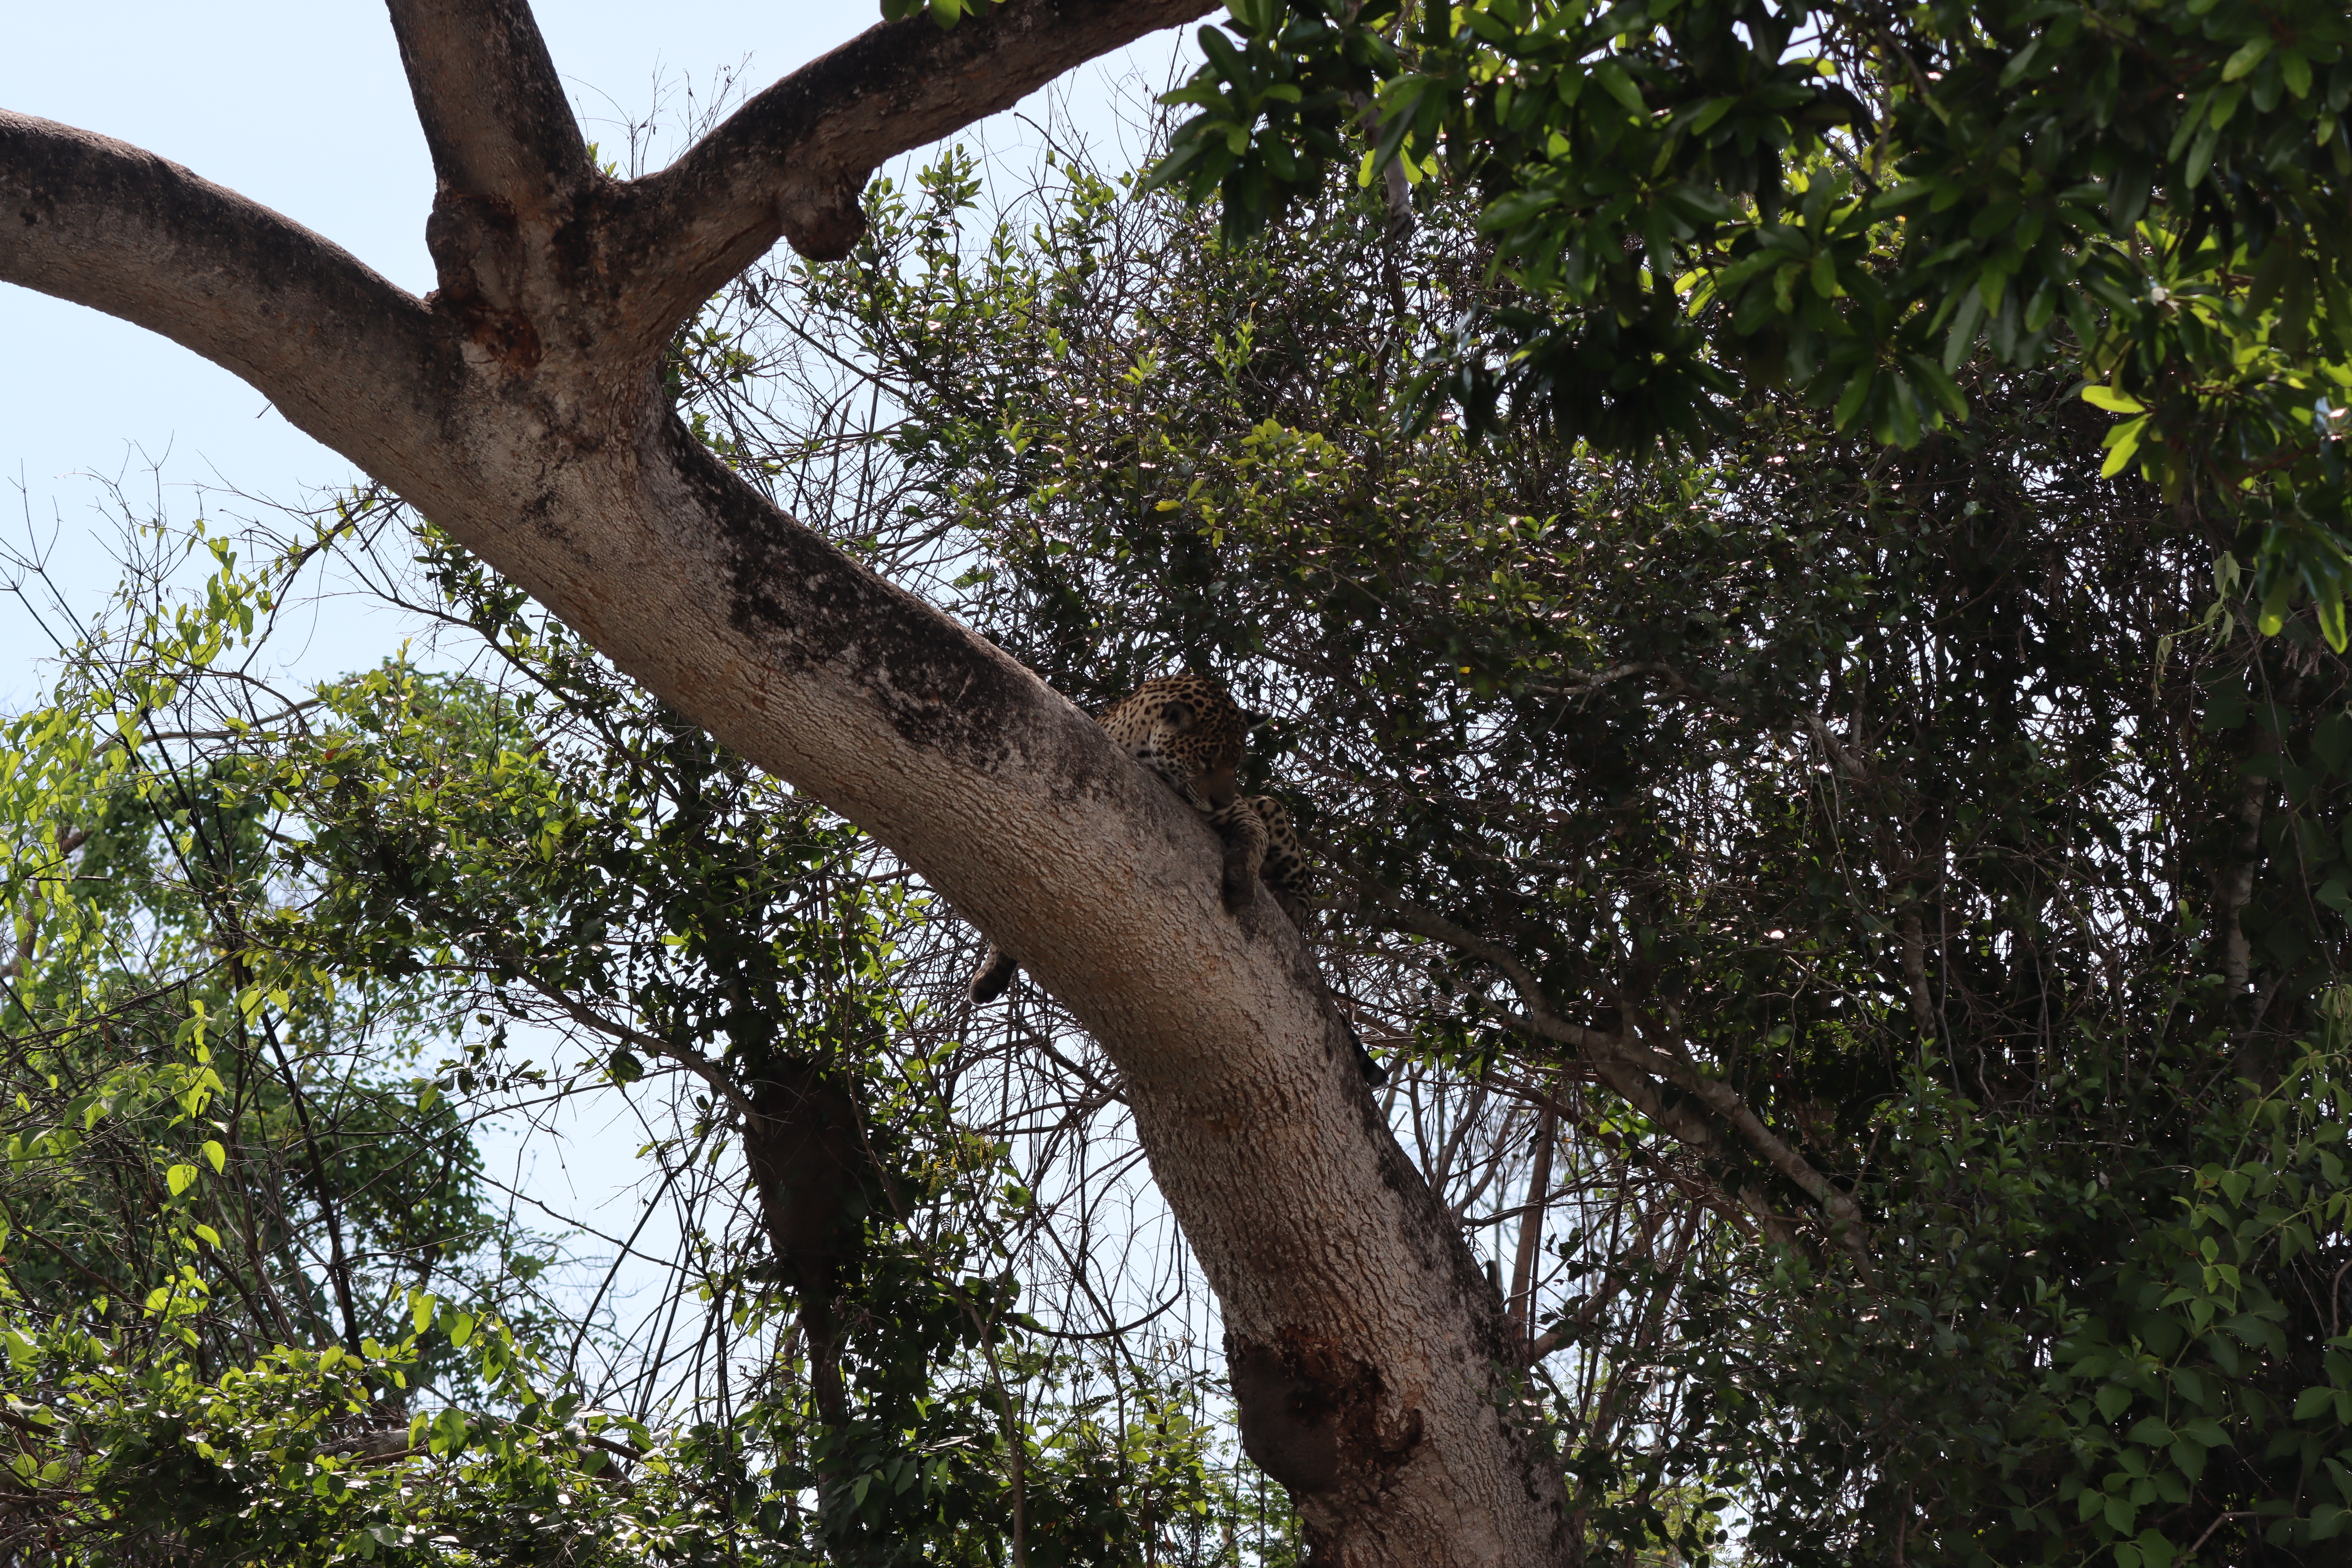
Jaguar: Medrosa